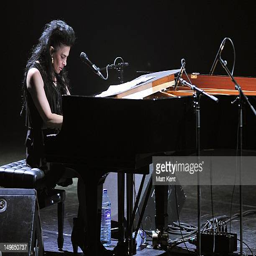
musical artist performs on stage for the opening night